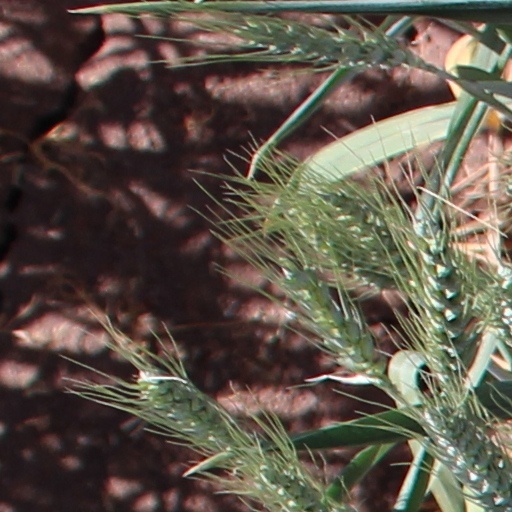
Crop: wheat